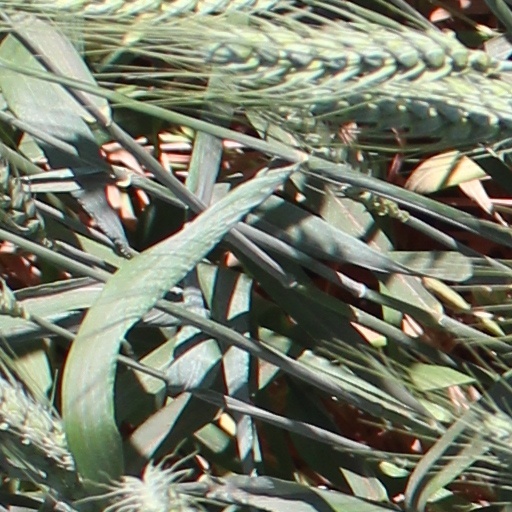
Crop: wheat